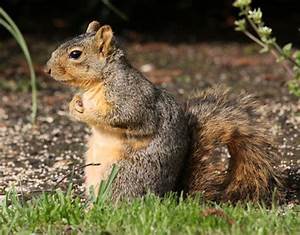
Label: squirrel